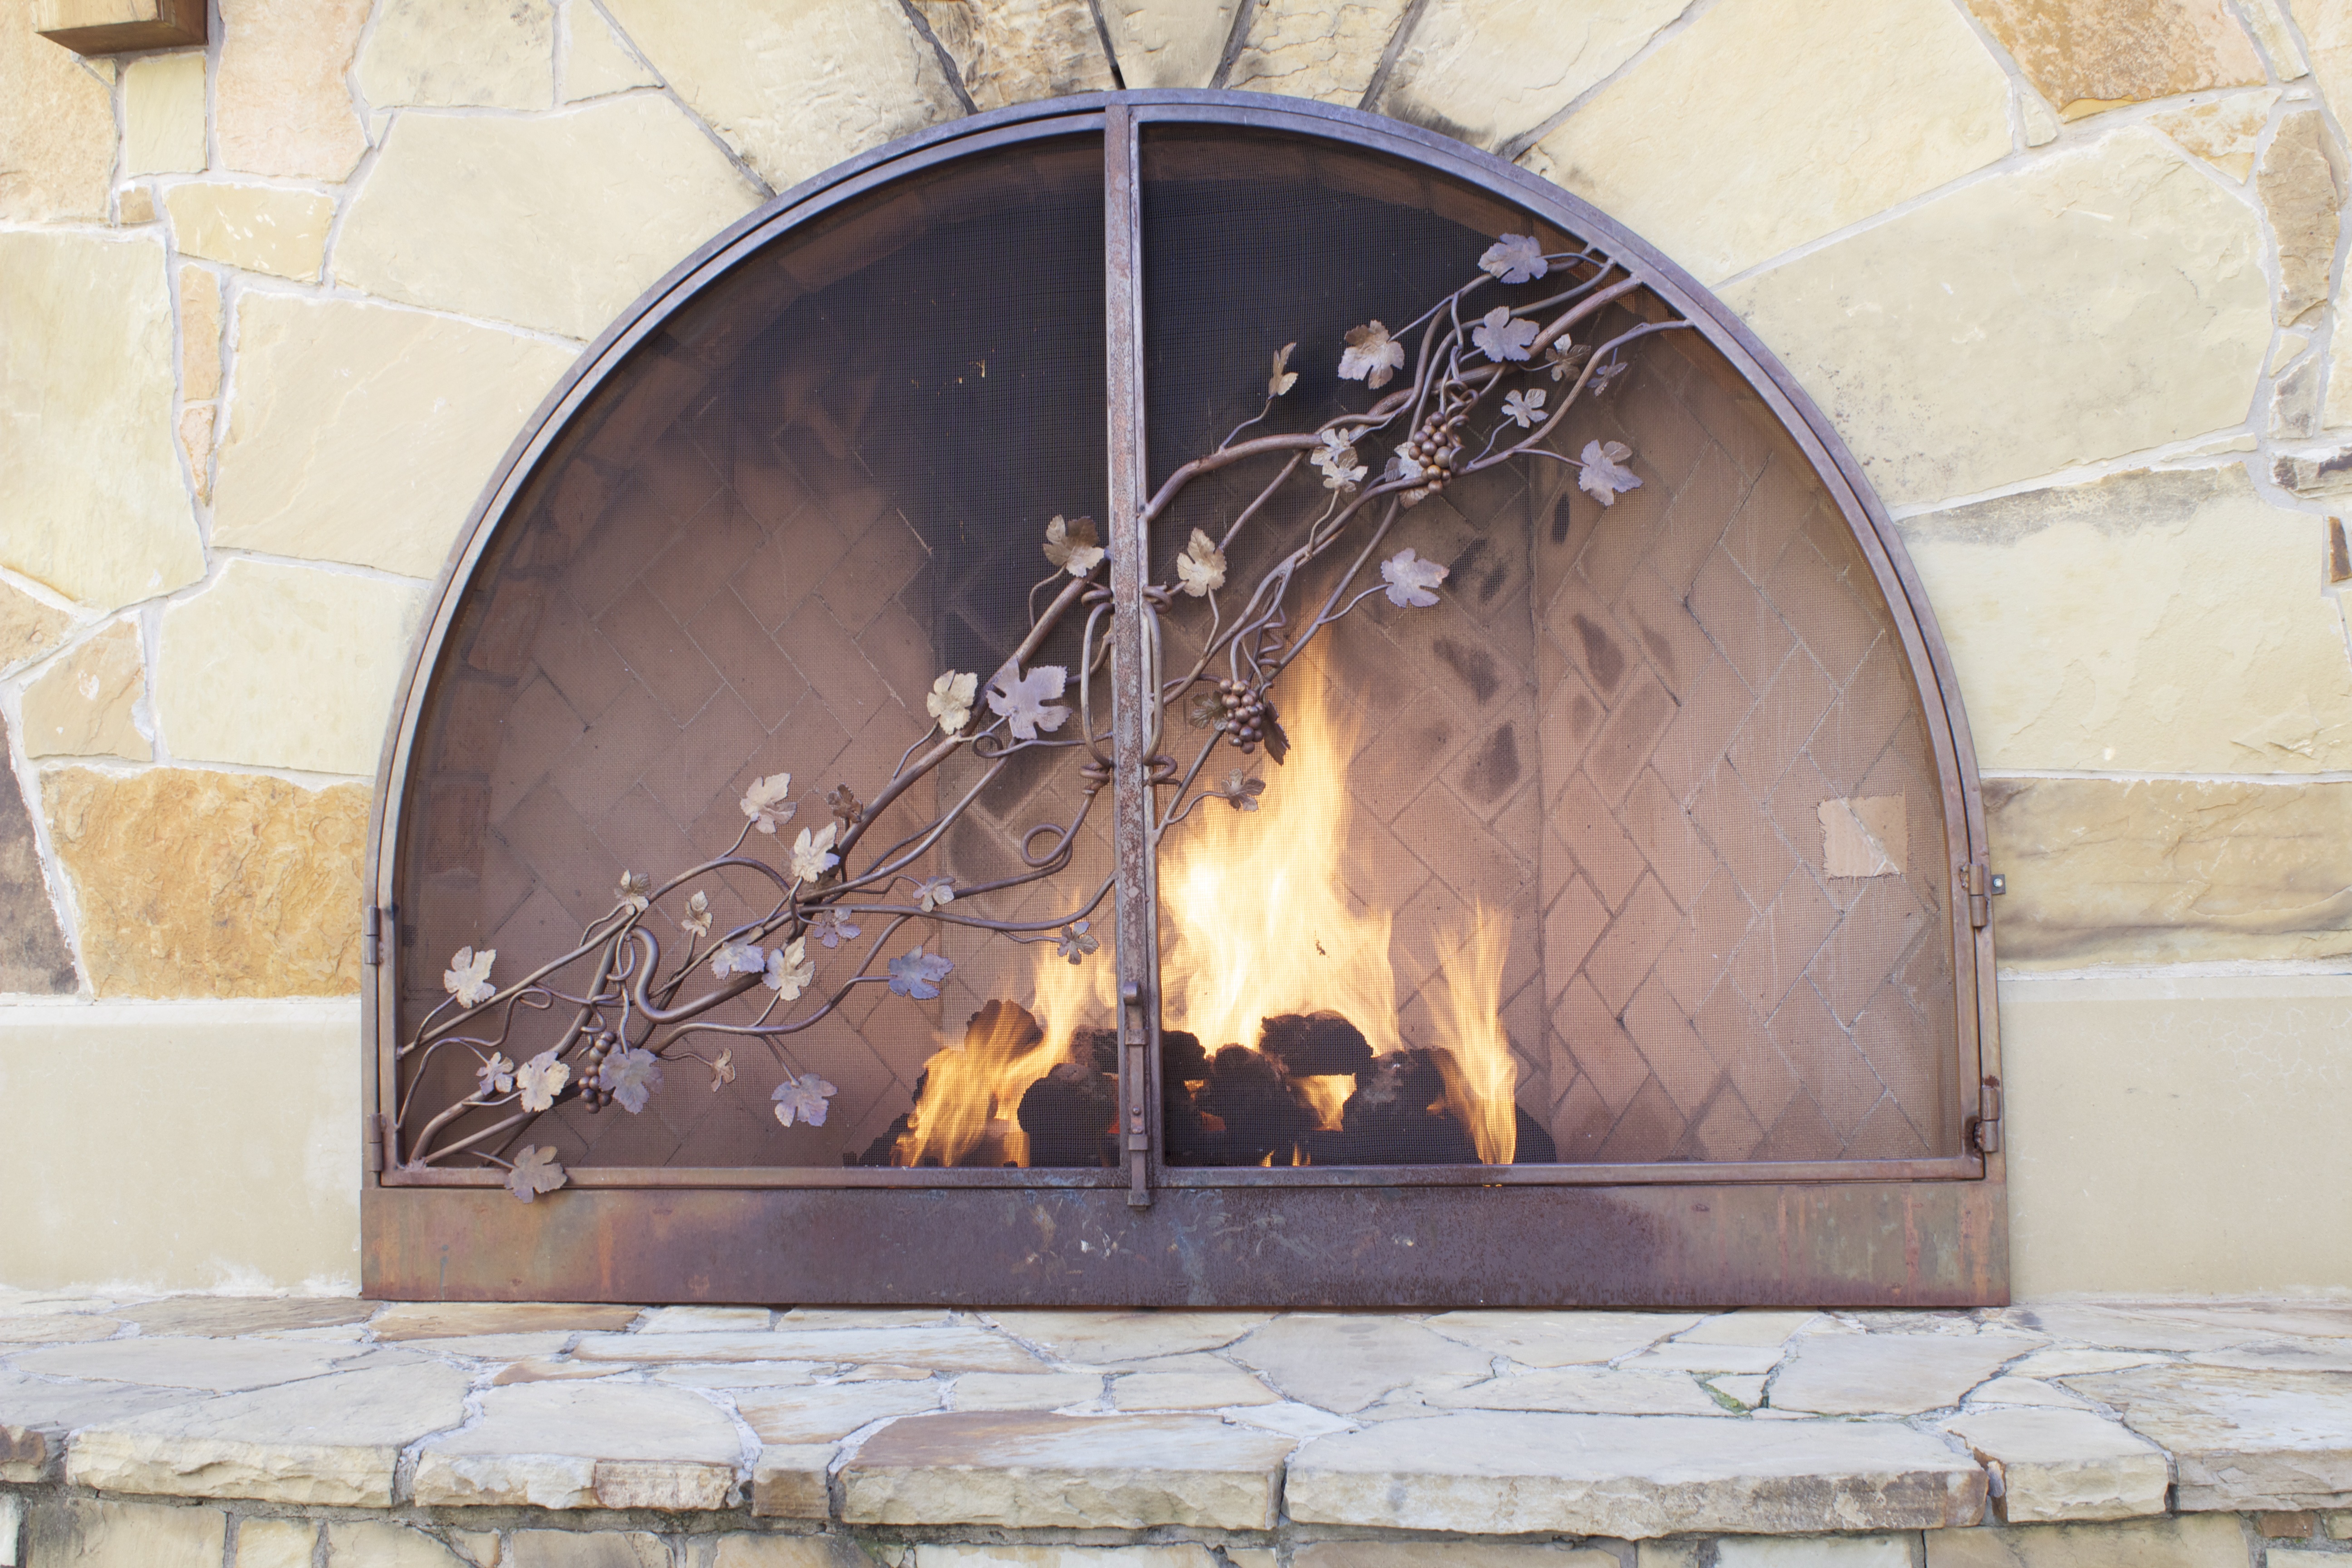
wall, fire, fireplace, hearth, fire place, ancient history